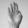
ASL letter: B